Guibord case

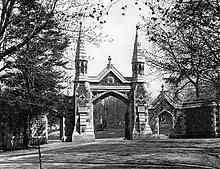
Mount Royal Cemetery gate

After two attempts to have Guibord buried in the Côte-des-Neiges Cemetery, his remains were temporarily lodged in the neighbouring Mount Royal cemetery, a Protestant cemetery.